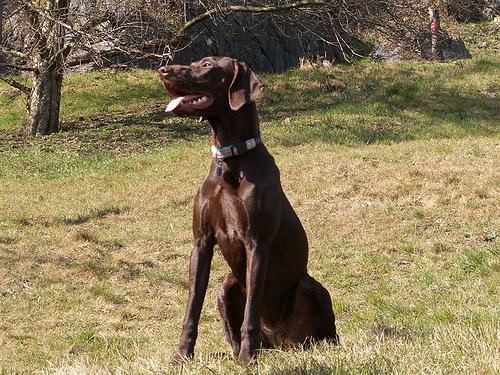
Breed: german shorthaired